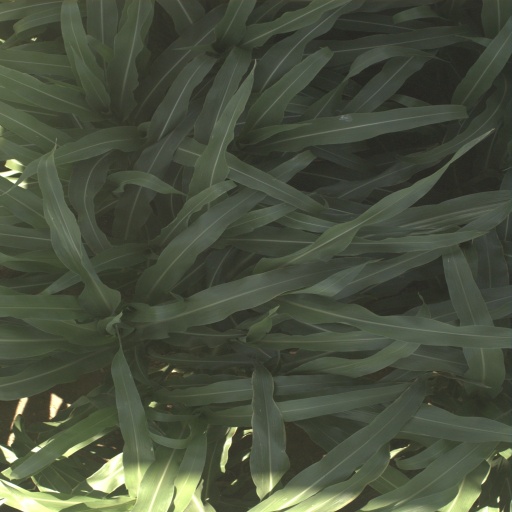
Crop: sorghum